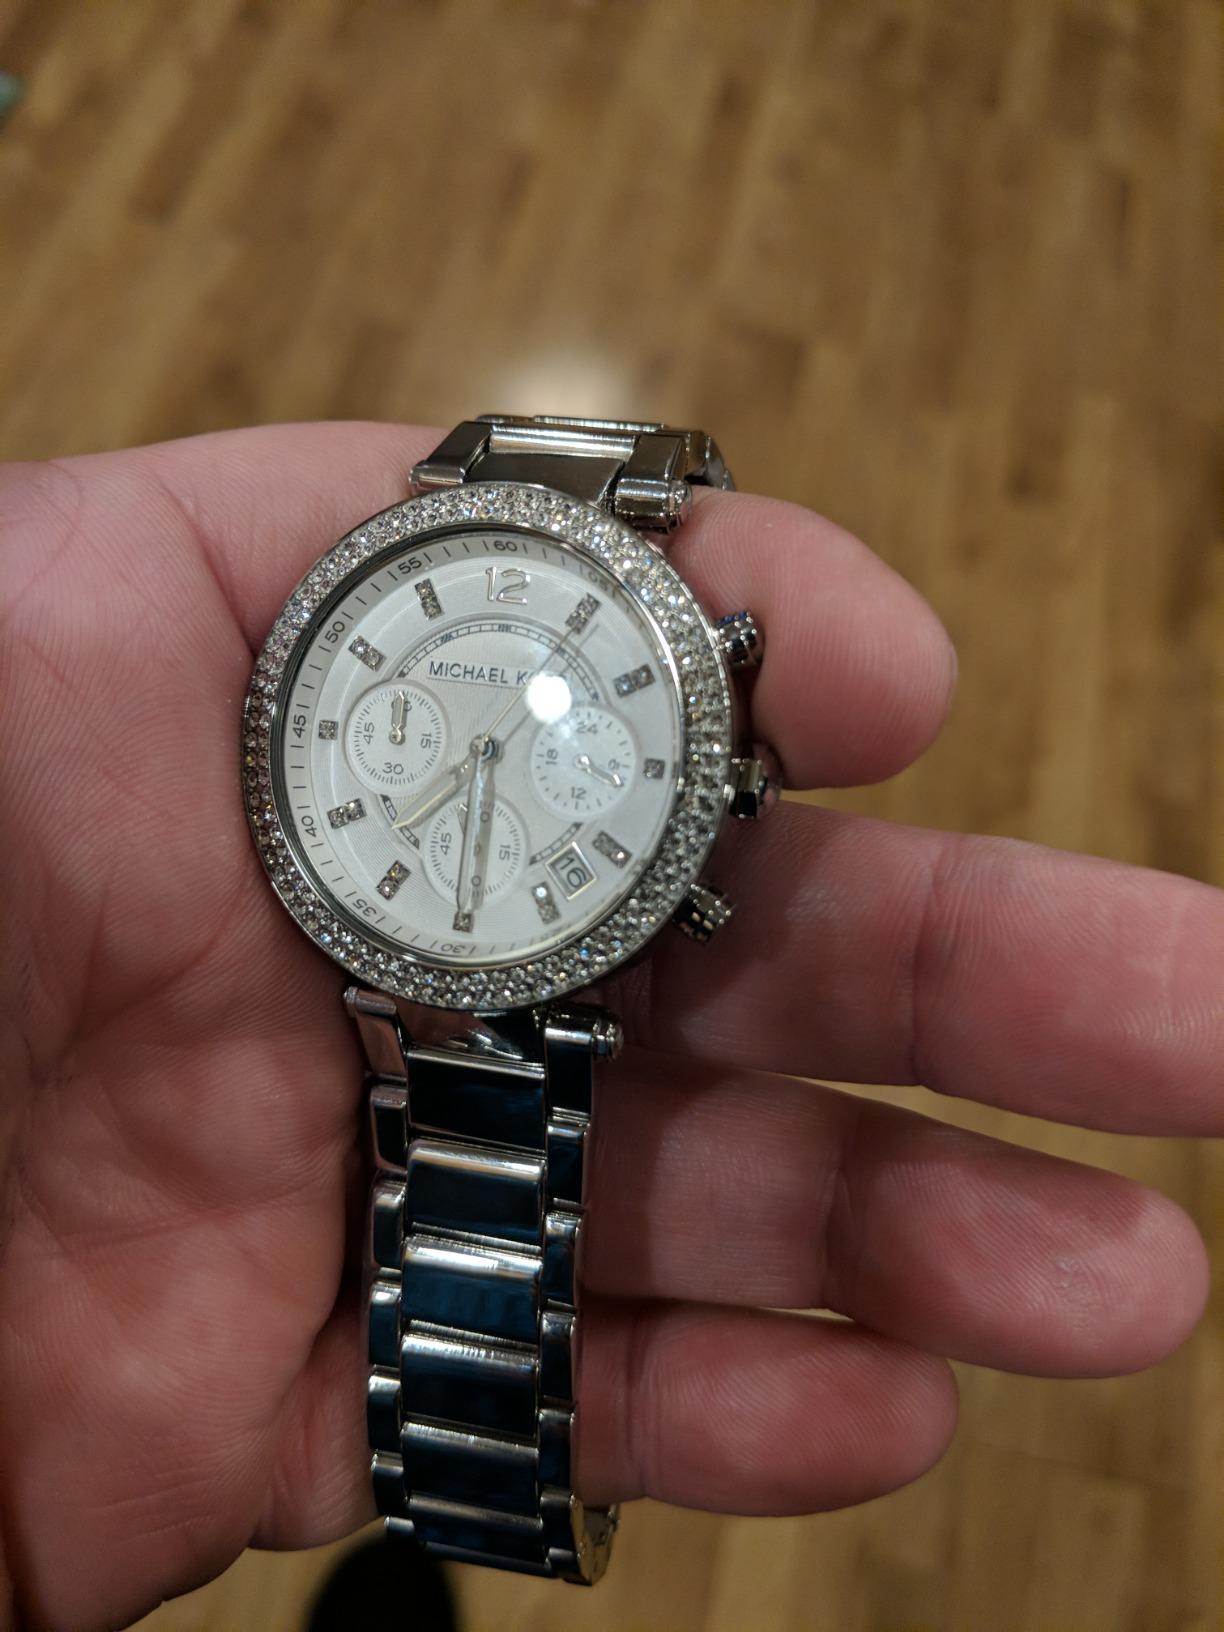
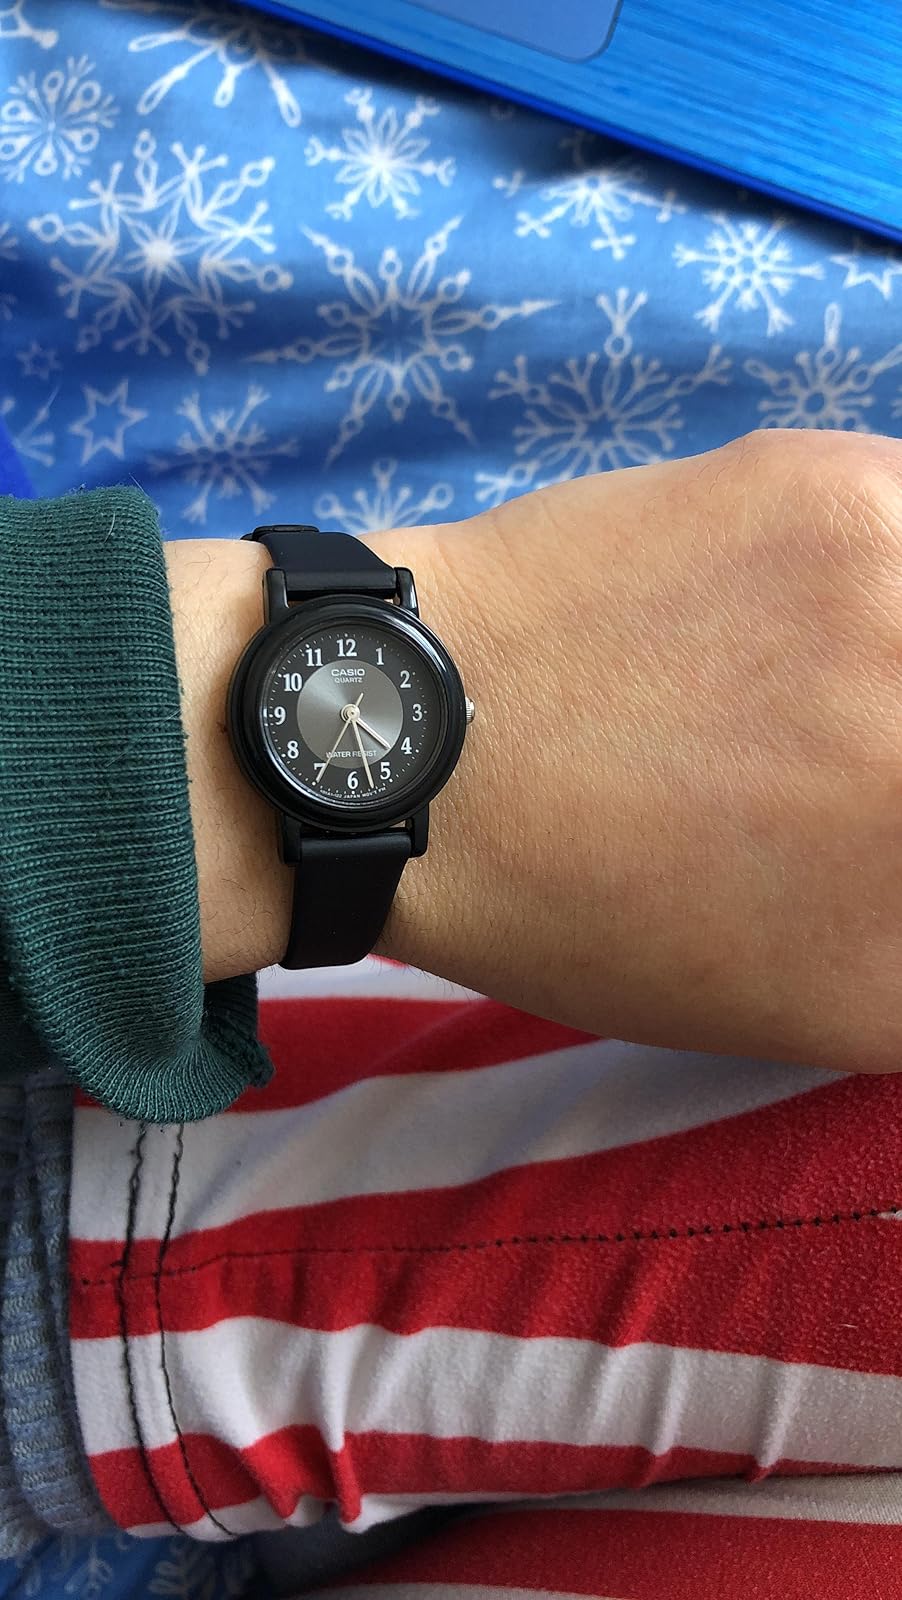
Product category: accessories_watch
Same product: no